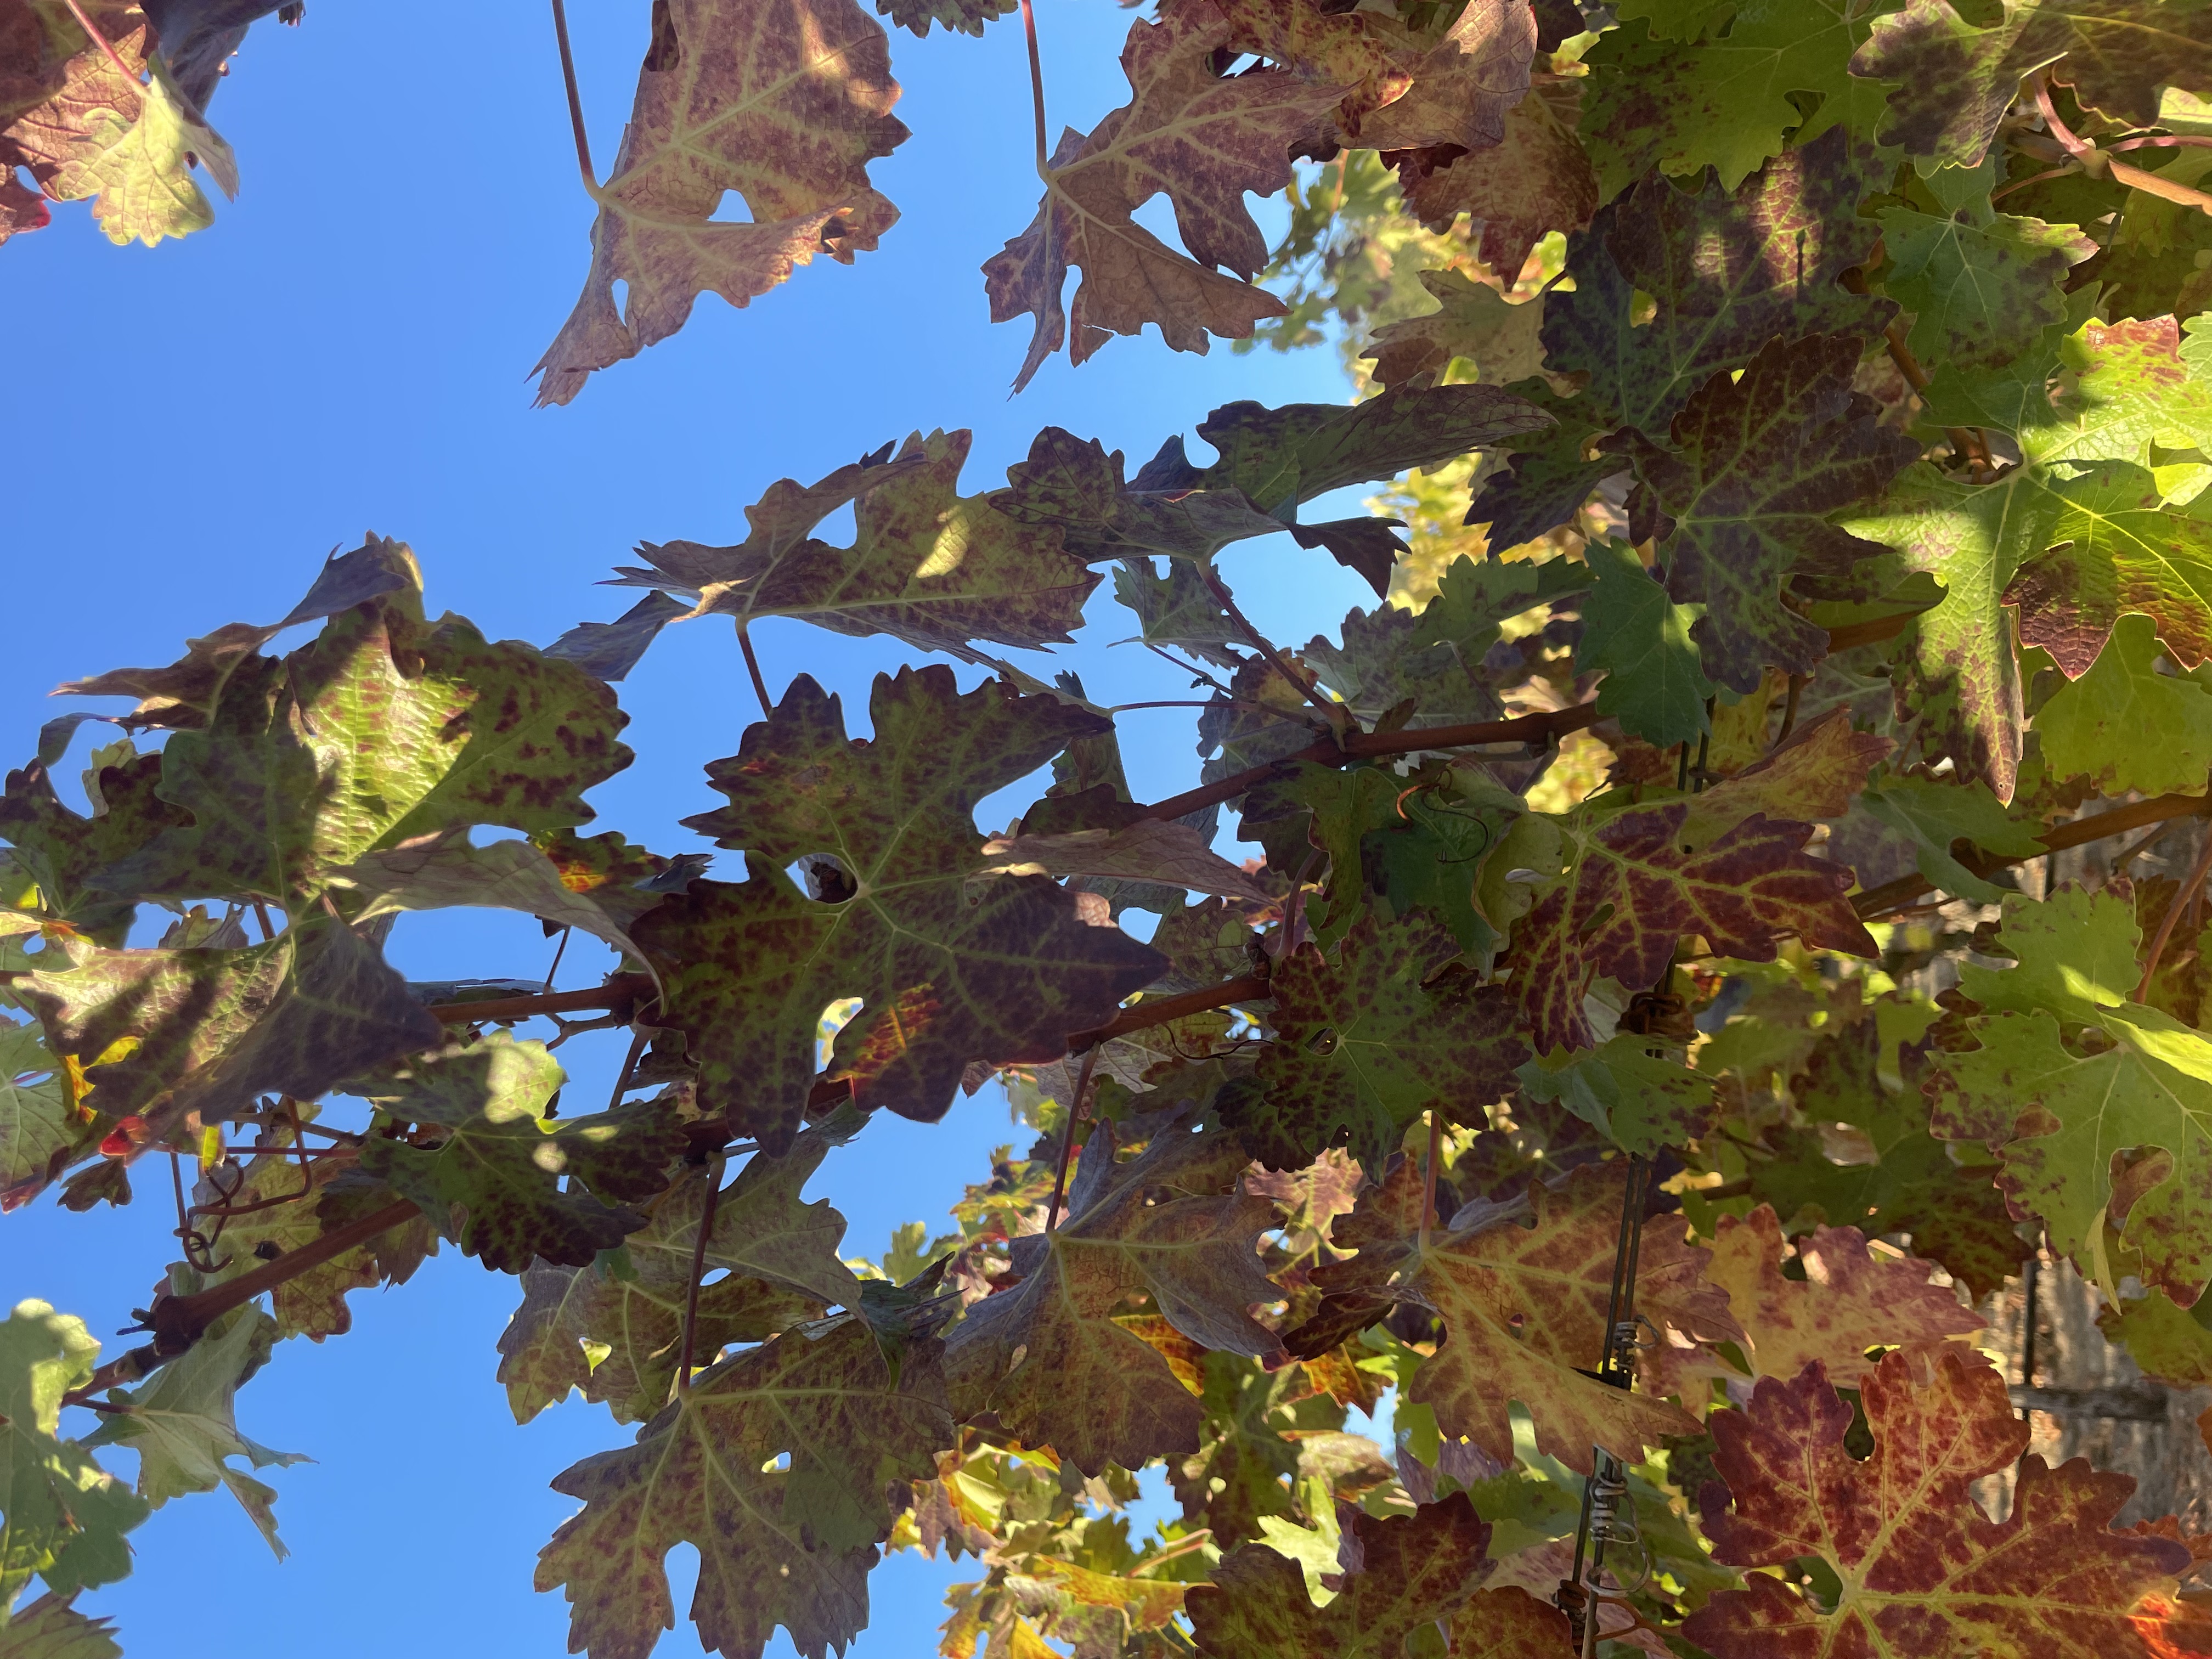
Label: Leafroll 3